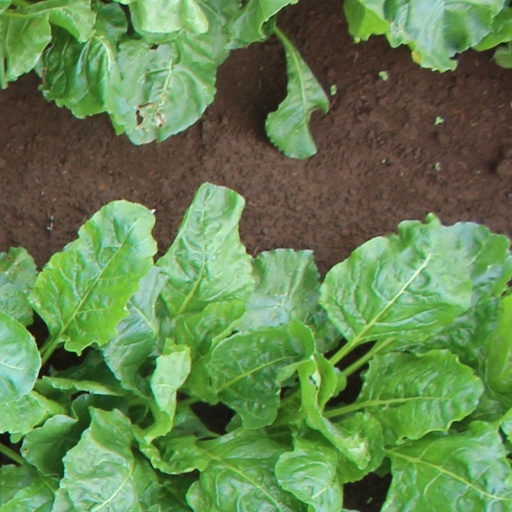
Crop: sugar beet